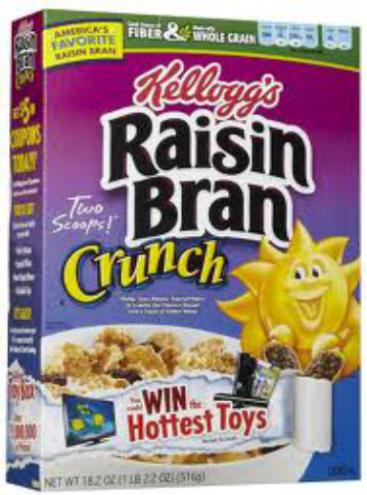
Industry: Food